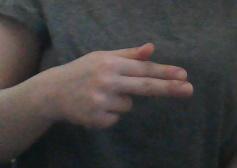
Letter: ghain